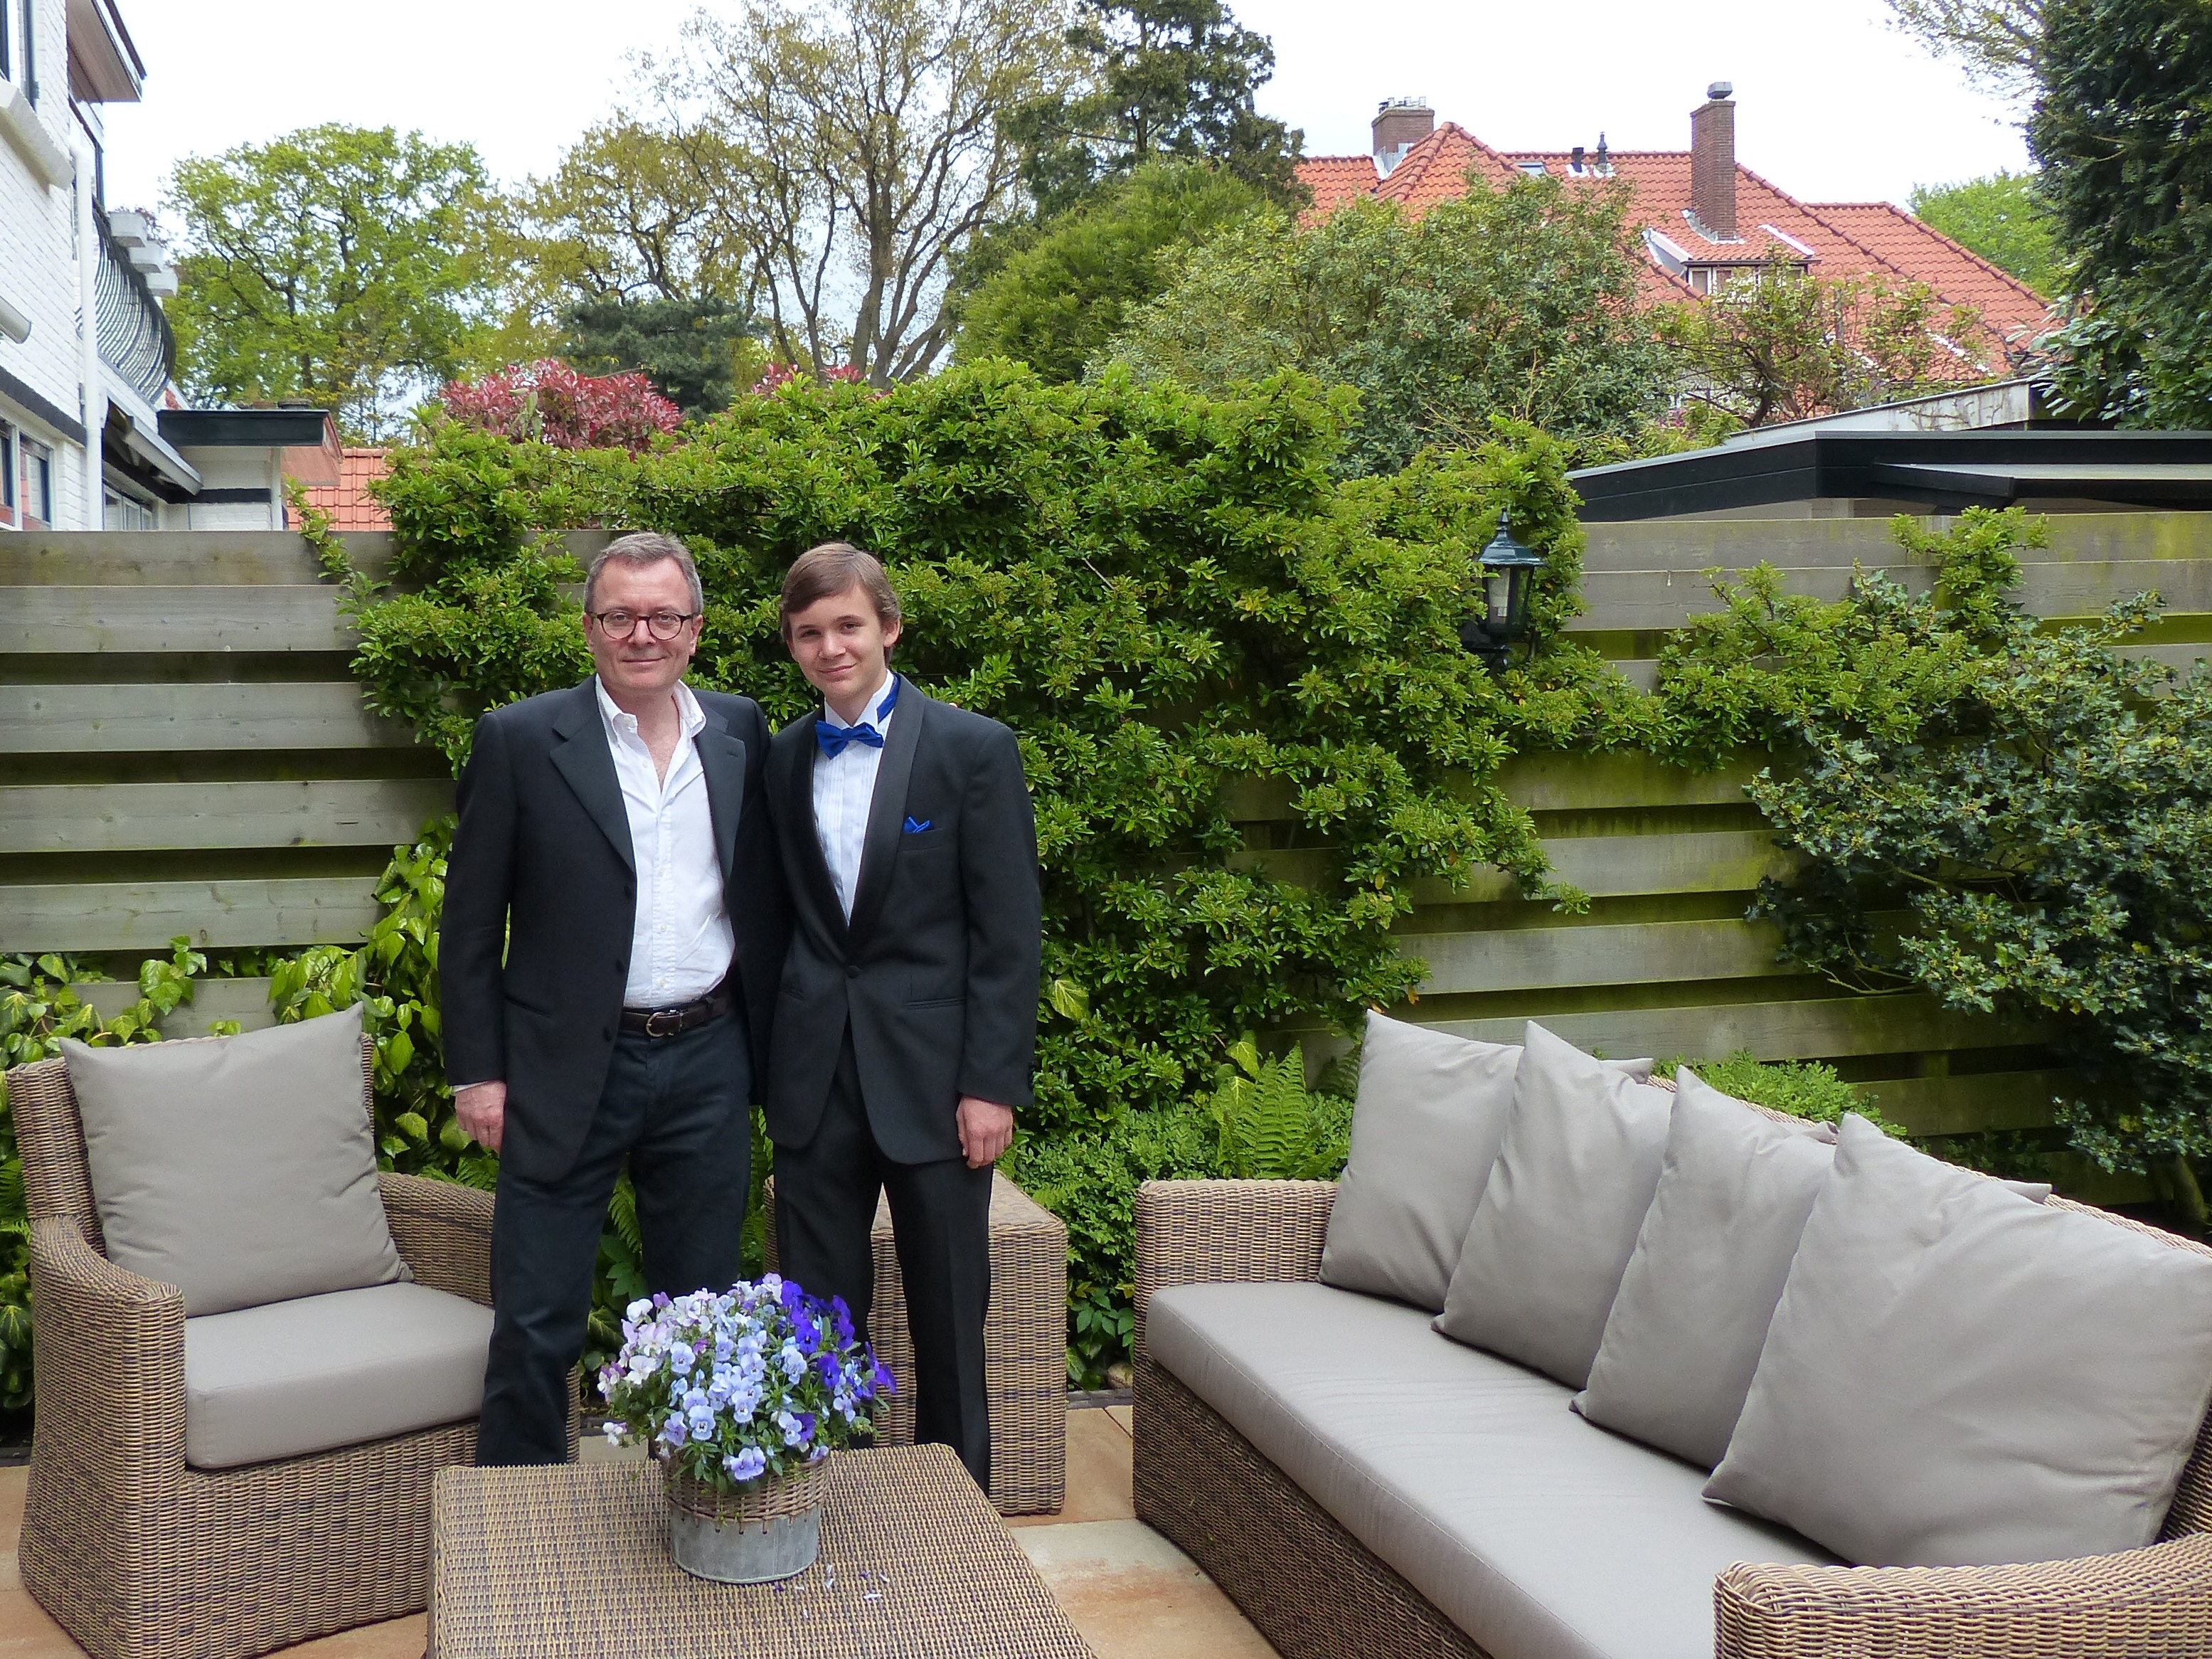
mansion, flower, home, cottage, backyard, property, garden, estate, highschool, prom